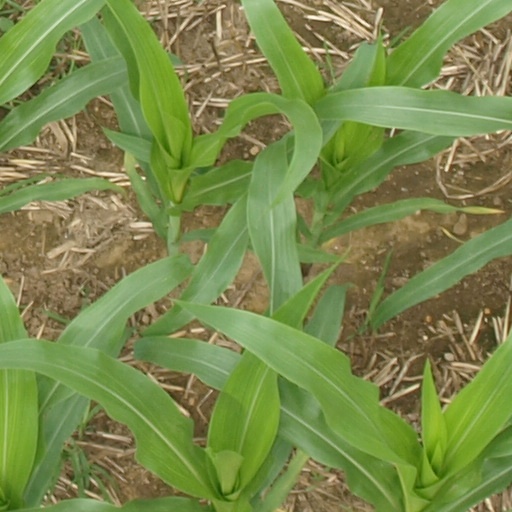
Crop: maize; corn